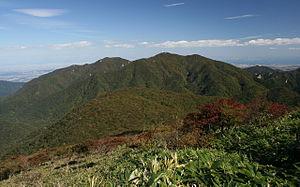
Le mont Gozaisho est une montagne de la chaîne des monts Suzuka située à la limite de Komono dans la préfecture de Mie et de Higashiōmi dans la préfecture de Shiga au Japon.